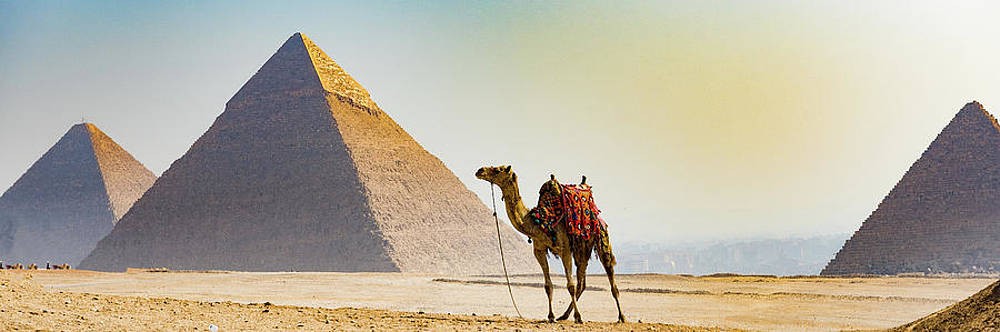
Landmark: Pyramids of Giza